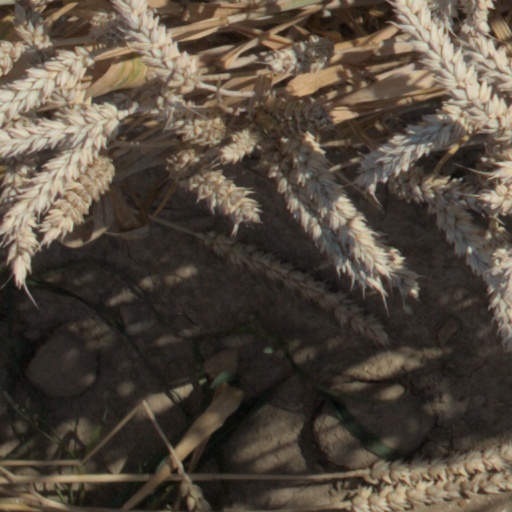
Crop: wheat